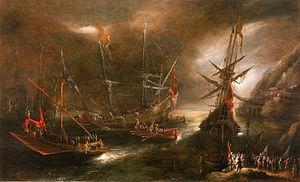
La bataille de Carthagène, ou du cap de Gate est une bataille navale livrée le 3 septembre 1643 au large de Carthagène, en Espagne, durant la guerre de Trente Ans.